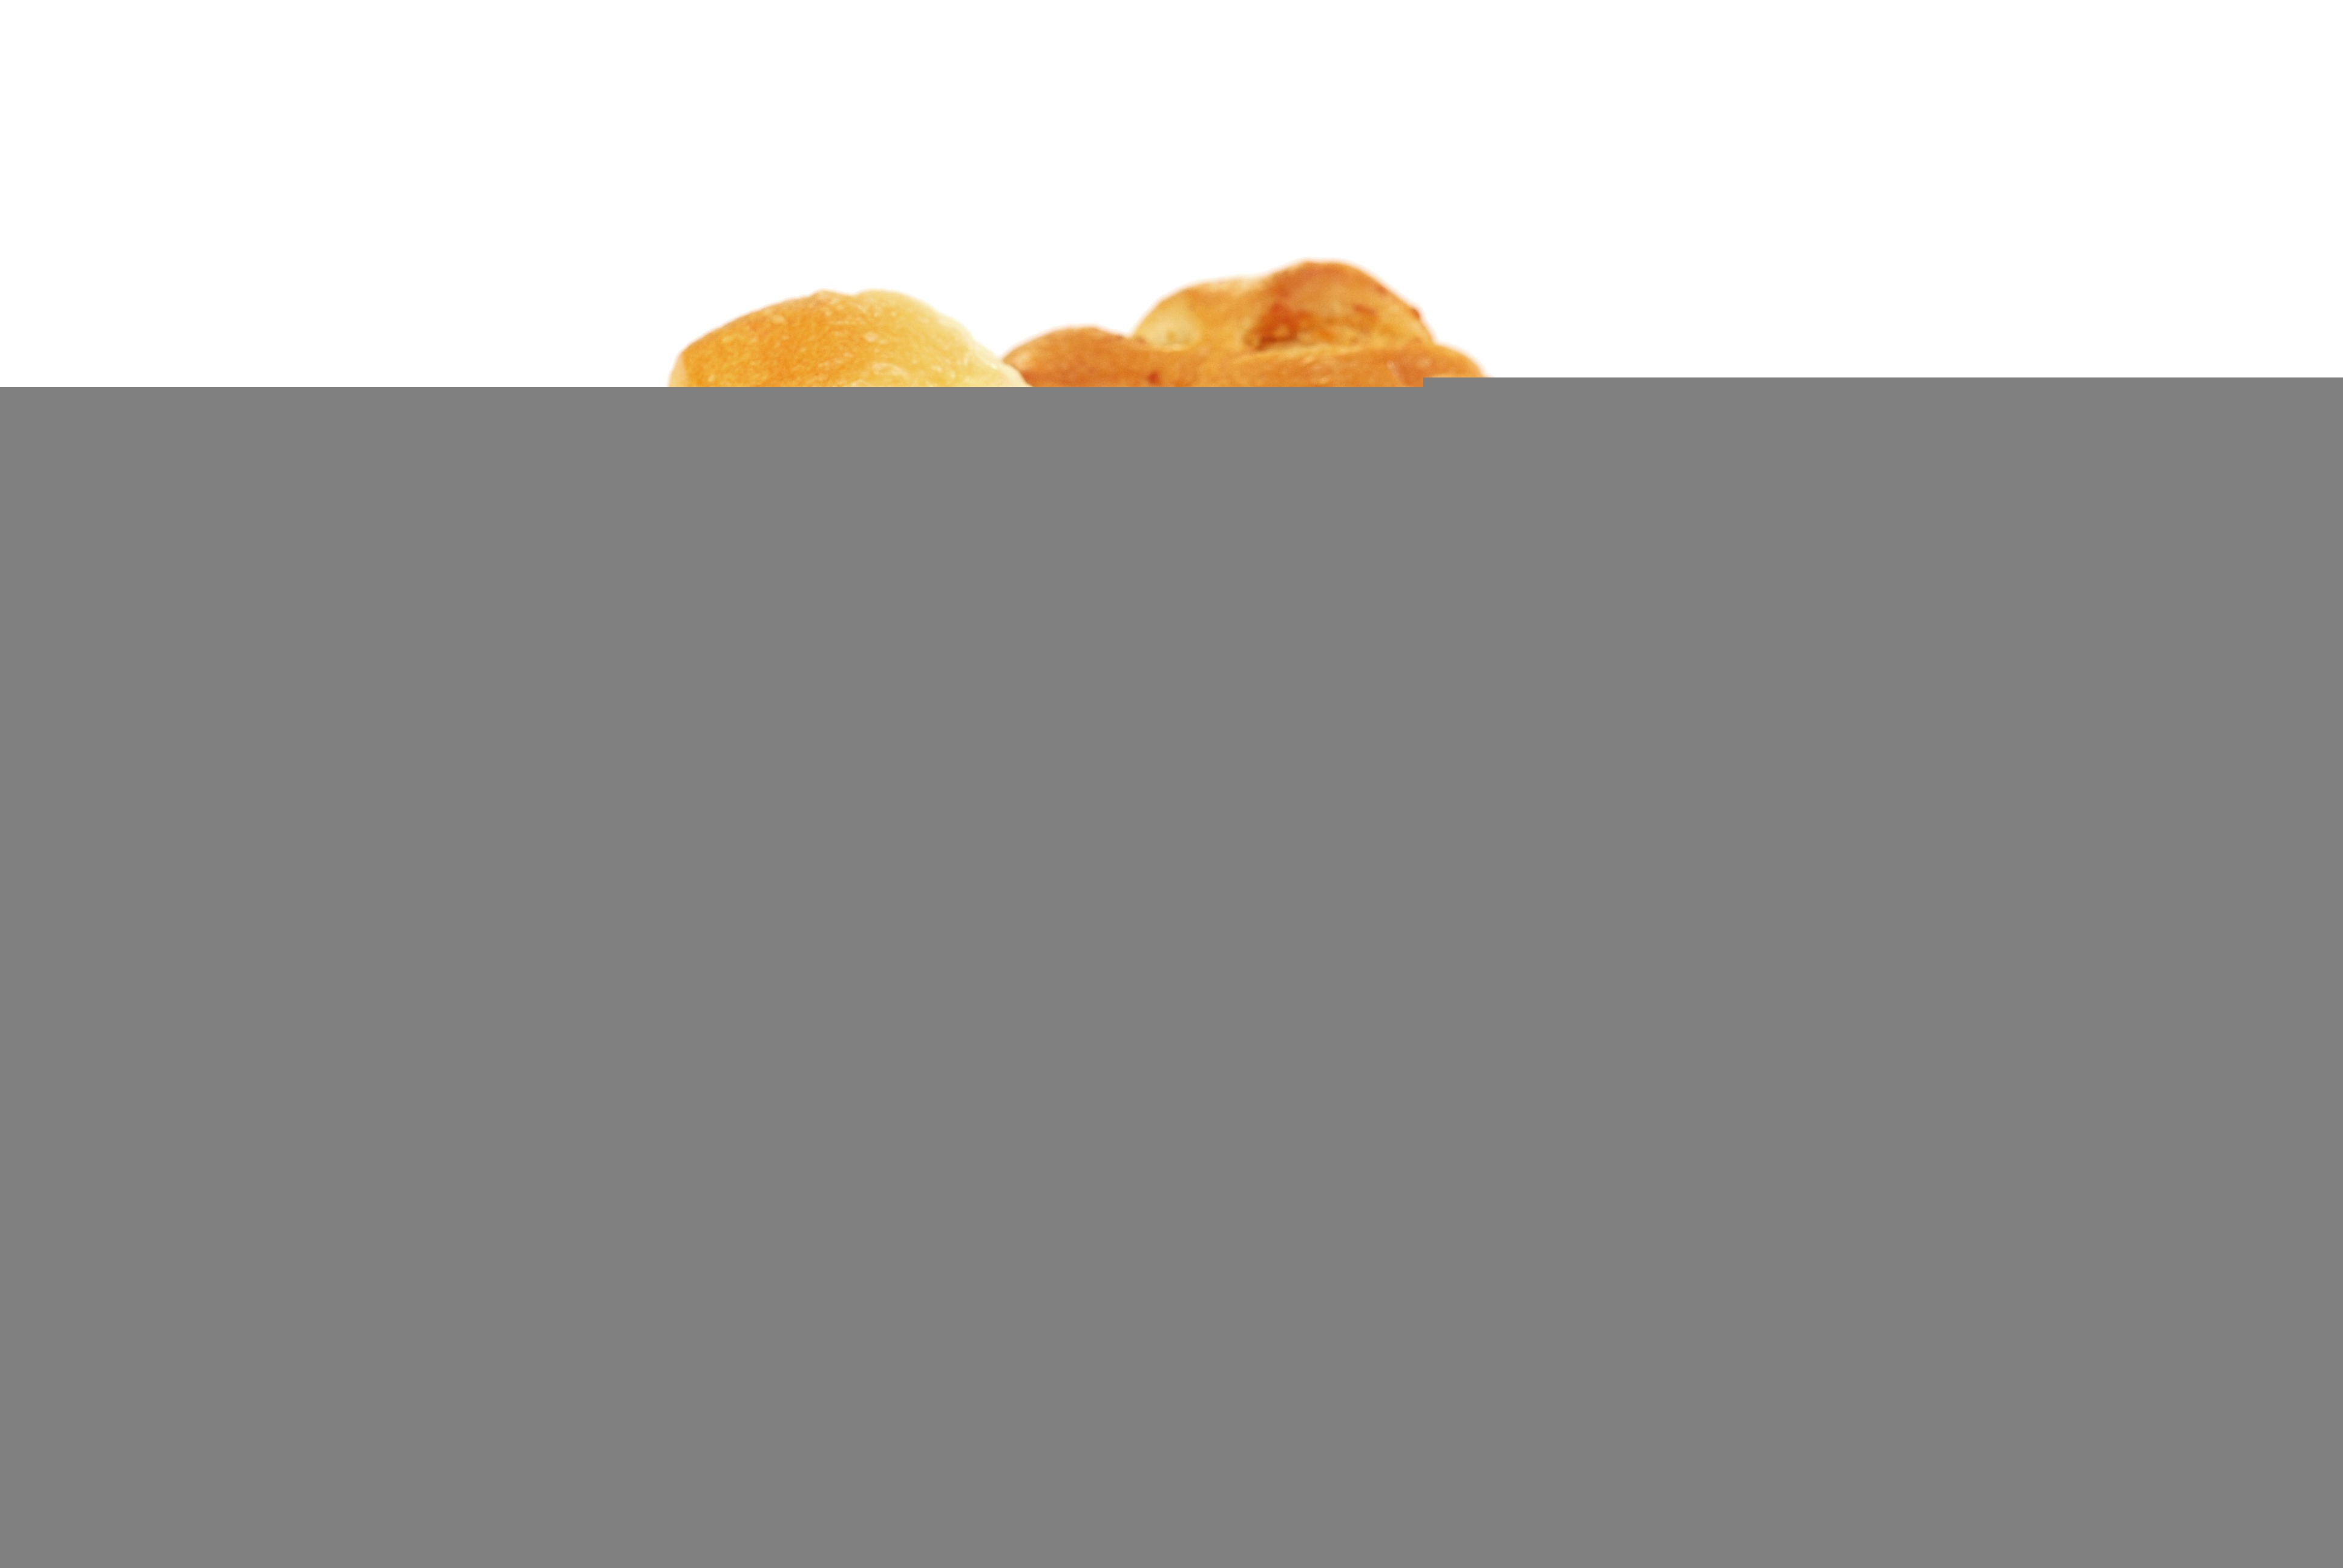
dish, meal, food, dessert, cuisine, bread, bakery, sweets, ciabatta, baked goods, buns, junk food, bread roll